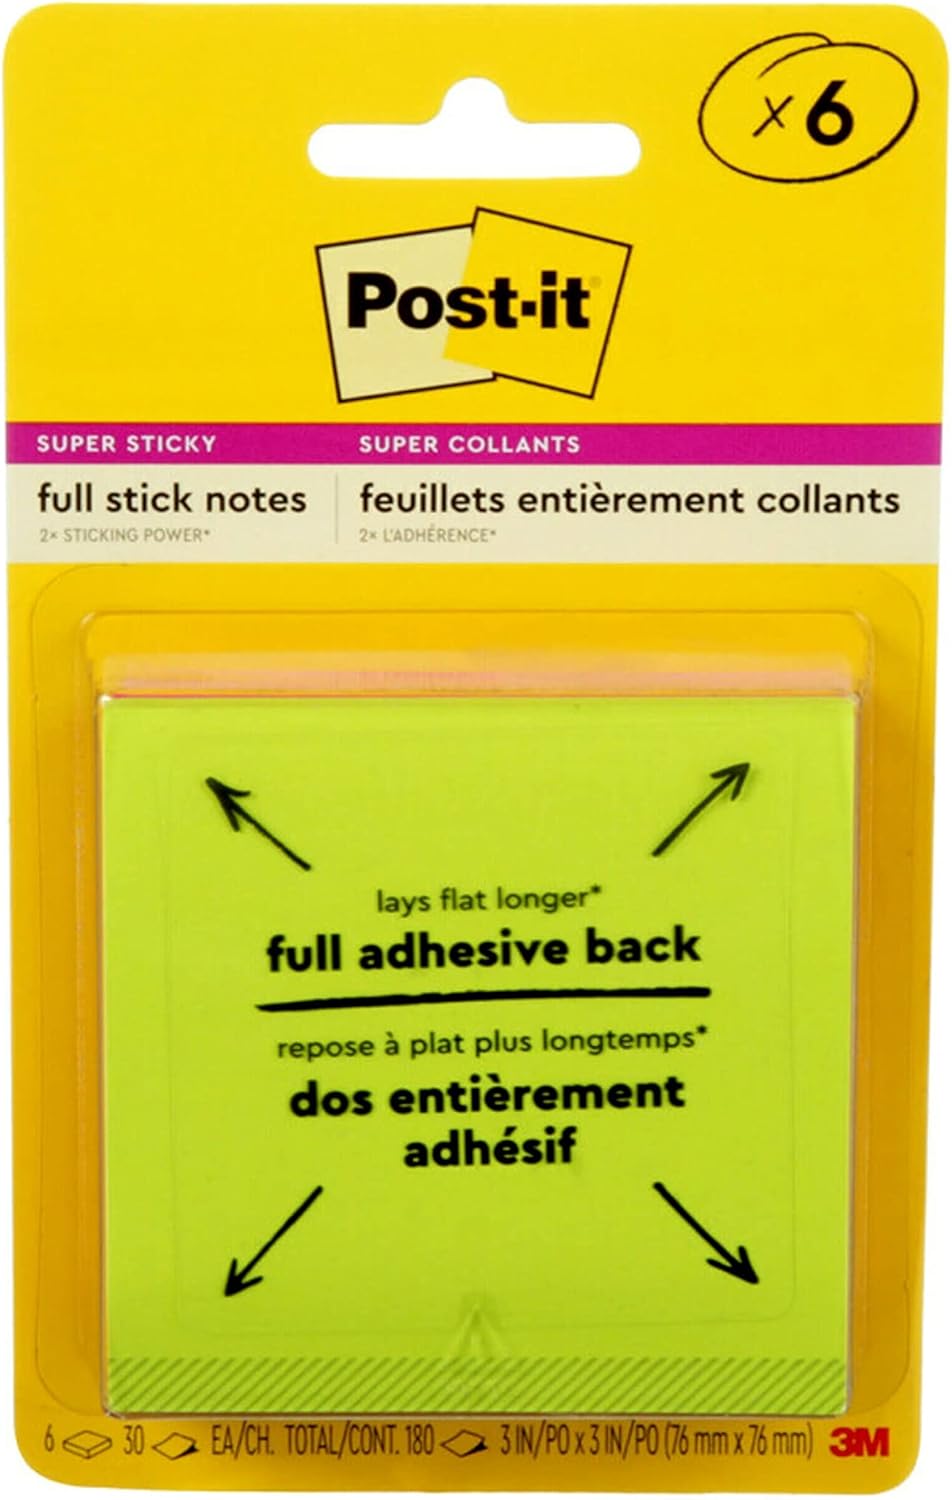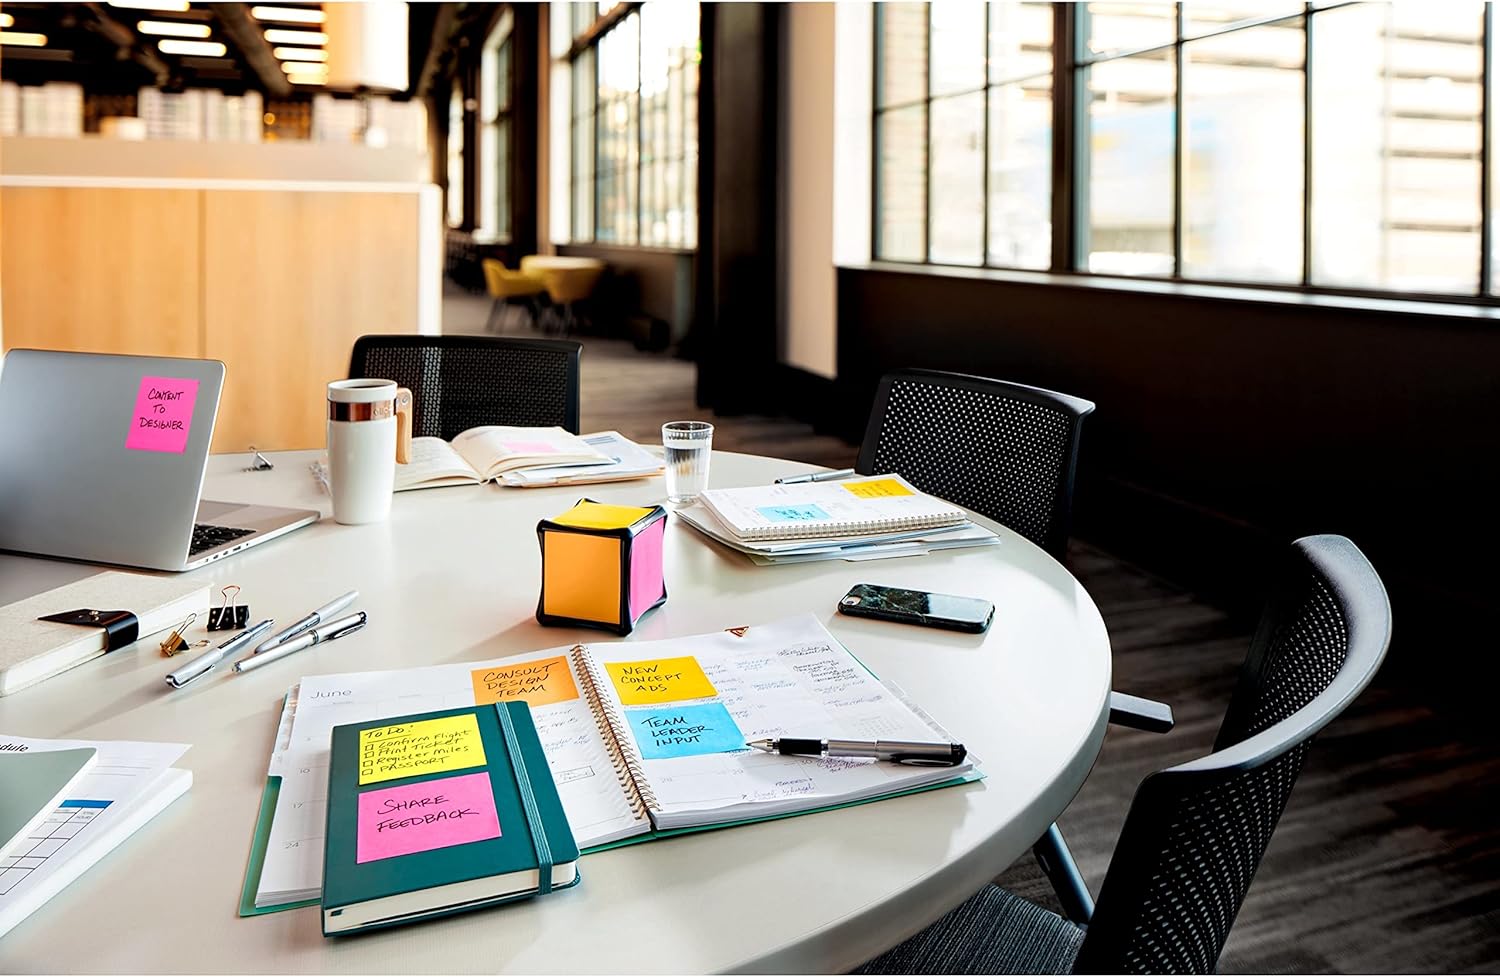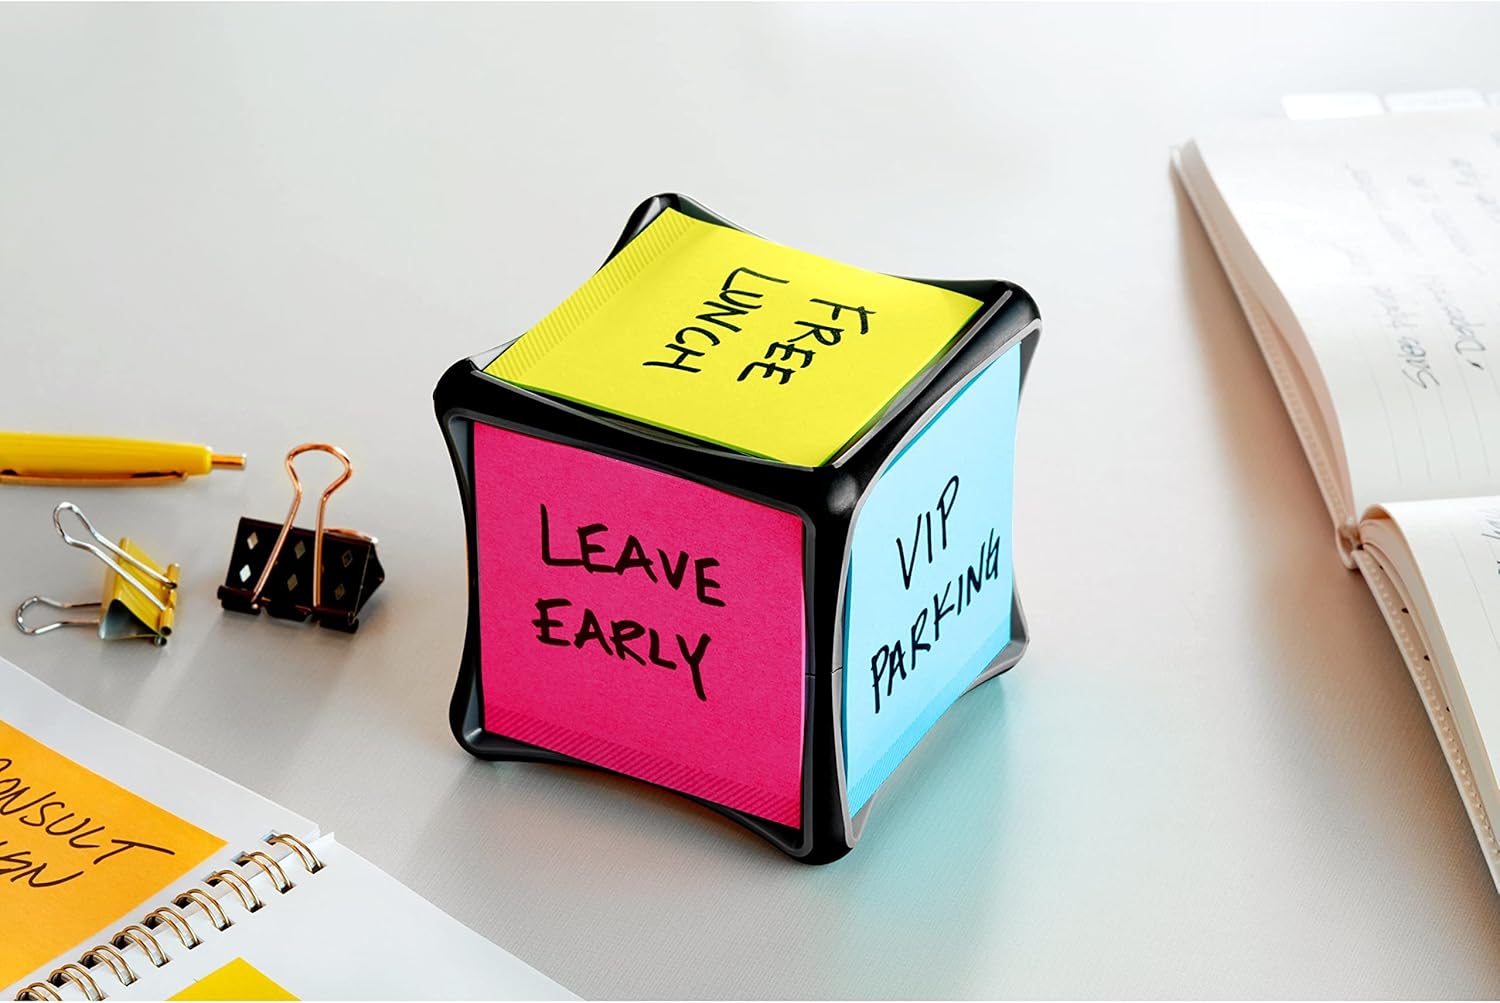
Post-it Super Sticky Full Stick Notes, 3 in x 3 in, 6 Pads, 2x the Sticking Power, Rio de Janeiro Collection, Bright Colors (Orange, Pink, Blue, Green), Recyclable (F330-6CUBERFIL)
Category: Office Products
Scotch Delicate Surface Painter’s Tape is great for surfaces that require a little extra care such as wood floors, wallpaper, cabinets, painted drywall, and freshly painted walls* (*painted at least 24 hours ago). This delicate surface tape with gentle adhesive can stay on surfaces for up to 60 days and then removes easily without leaving any sticky residue behind. This tape features Edge-Lock Technology that seals out paint to deliver sharp paint lines and clean removal for your more sensitive projects, including accent walls, decorative stripes and patterns. Whether you're protecting your hardwood floors from paint splatter or going all out with a decorative mural, rely on Scotch Delicate Surface Painter's Tape for a professional look that's easy on your surfaces.
Features: 3 in x 3 in, Assorted Bright Colors | Post-it Super Sticky Full Adhesive Notes lay flat longer. | Post-it Super Sticky Notes have 2X the sticking power. | Note has full adhesive back and features a easy peel edge with indicator so you can peel a note with ease. | Use for reminders or short lists. | 6 Pads/Pack, 30 Sheets/Pad | Post-it Super Sticky Notes are recyclable. | The paper in Post-it Super Sticky Notes is sourced from certified, renewable and responsibly managed forests. | Download the free Post-it App. Whether you’re working or learning remotely, the Post-it App is the perfect way to capture and share ideas, keep track of assignments, or create colorful calendars with your friends. | Starting late 2020 and through 2021, Post-it Brand is phasing in a new look to our logo and packaging. The outside might vary, but it’s still the great Post-it Product you know and love on the inside.